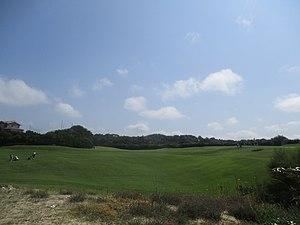
Golf de Chiberta à Anglet en front de mer.
Anglet est une commune française, située au bord de l'océan Atlantique, dans le département des Pyrénées-Atlantiques en région Nouvelle-Aquitaine.